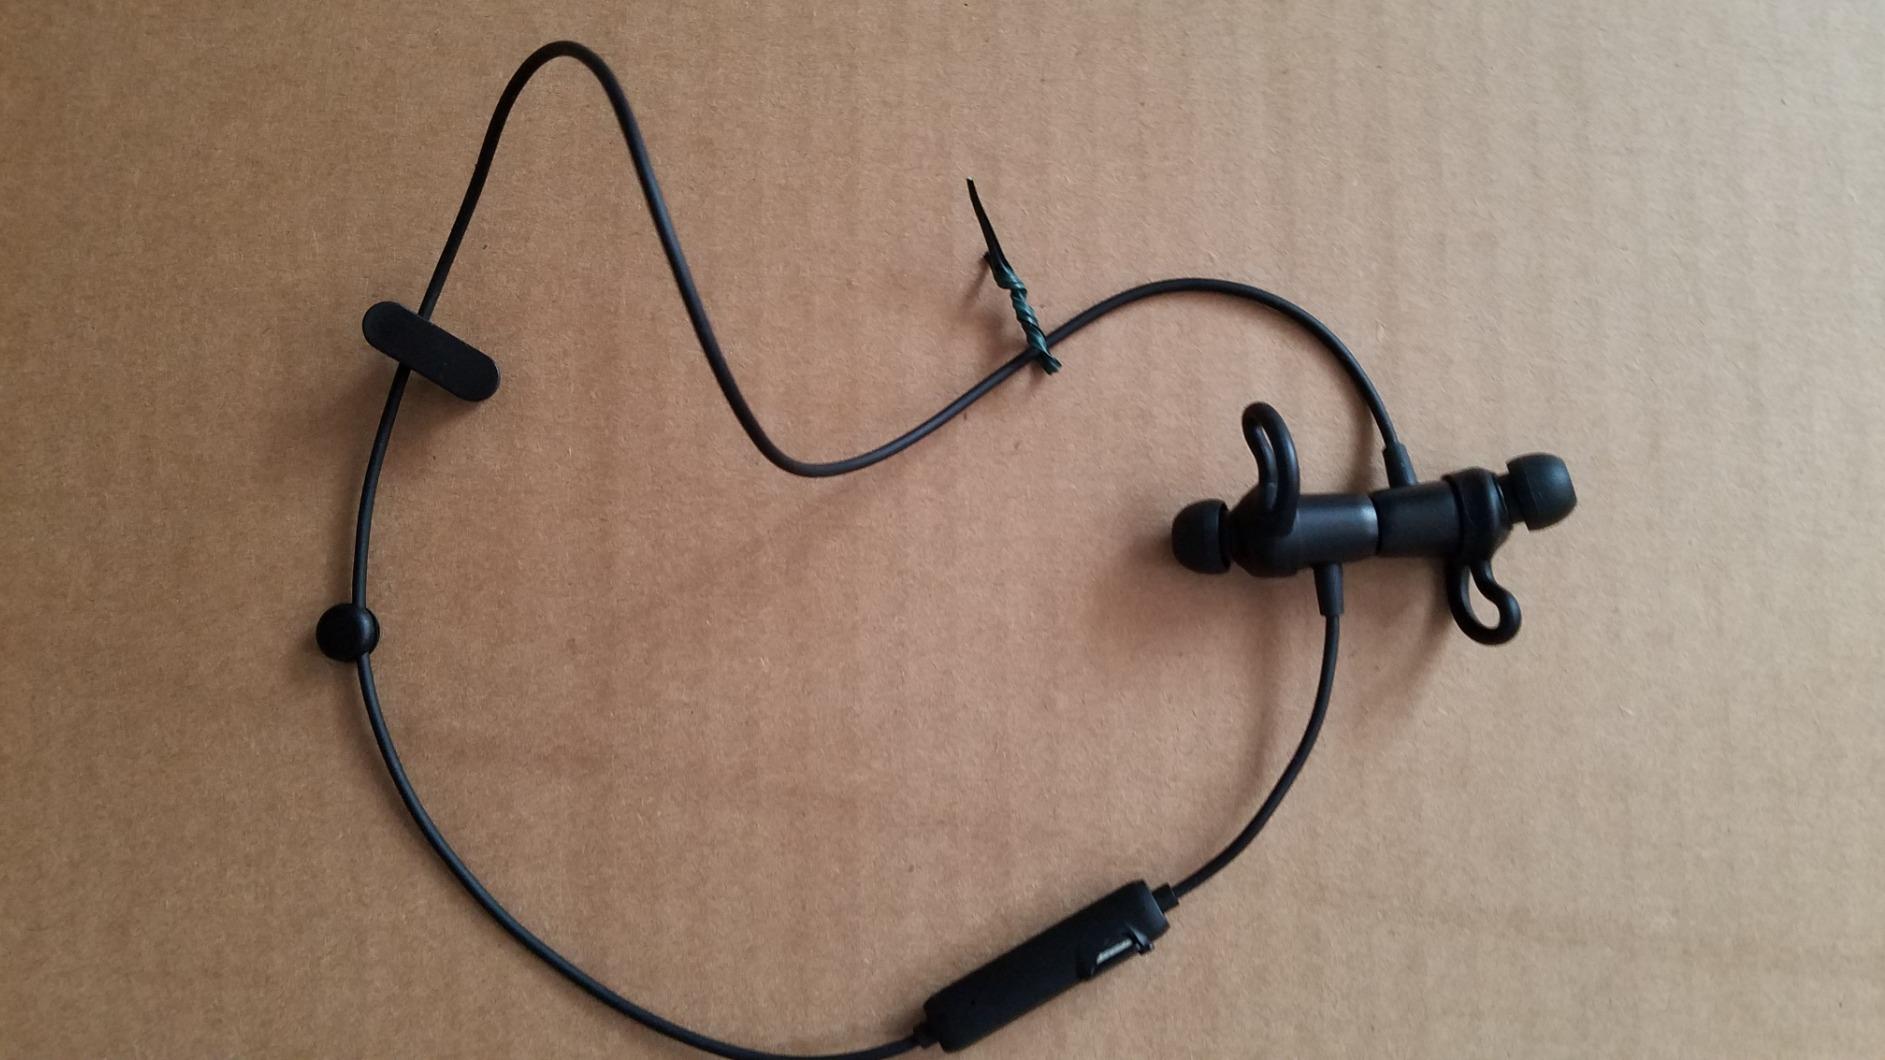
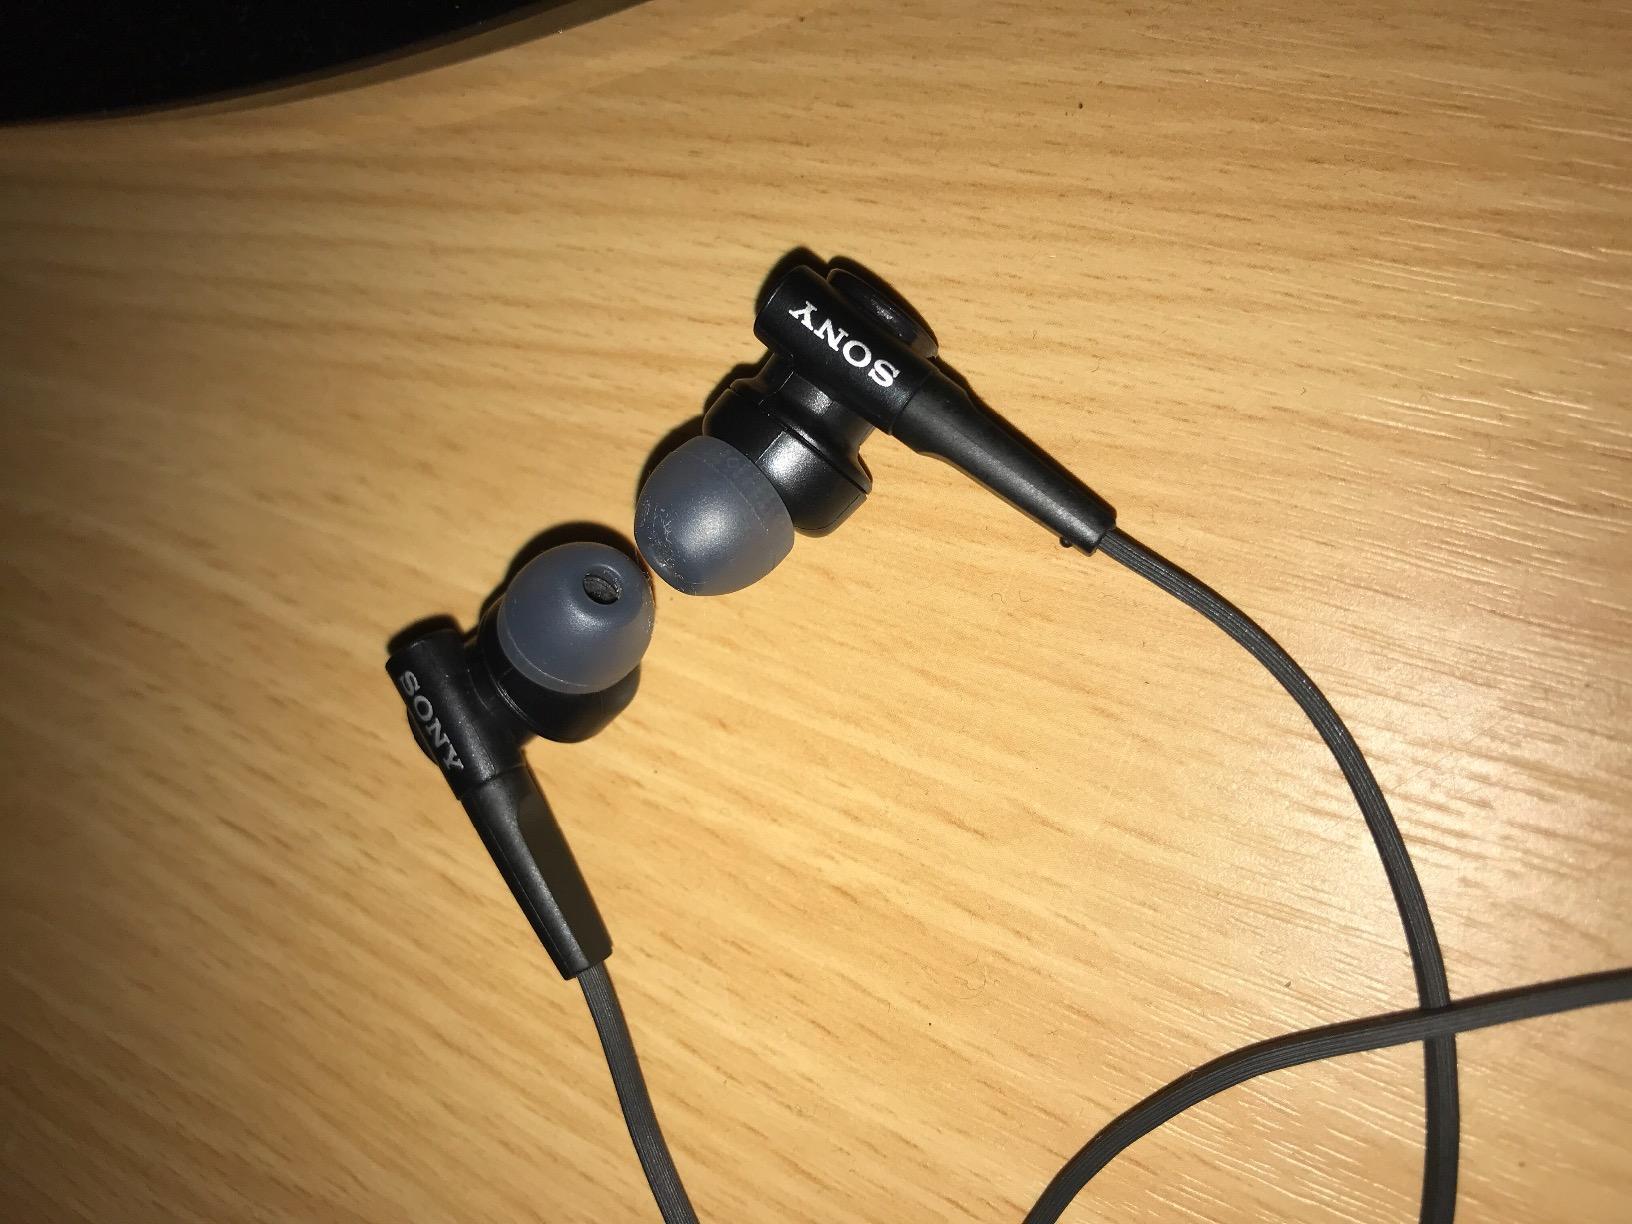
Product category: headphones
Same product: no